RJ Cyler

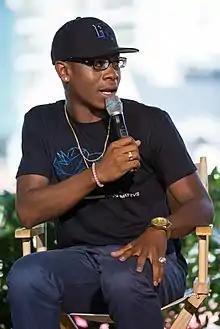
Cyler in 2016

Ronald "RJ" Cyler II (born March 21, 1995) is an American actor. He is best known for his roles in the films "Me and Earl and the Dying Girl" (2015), "Power Rangers" (2017), "The Harder They Fall" (2021), and "Emergency" (2022) as well as the Showtime series "I'm Dying Up Here" (2017–2018) and "Scream: Resurrection" (2019).